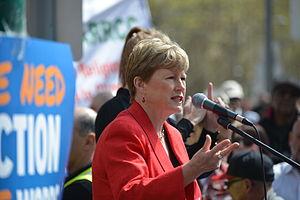
Christine Anne Milne, née le 14 mai 1953 à Latrobe en Tasmanie, est une sénatrice australienne et la dirigeante du parti des verts australiens.